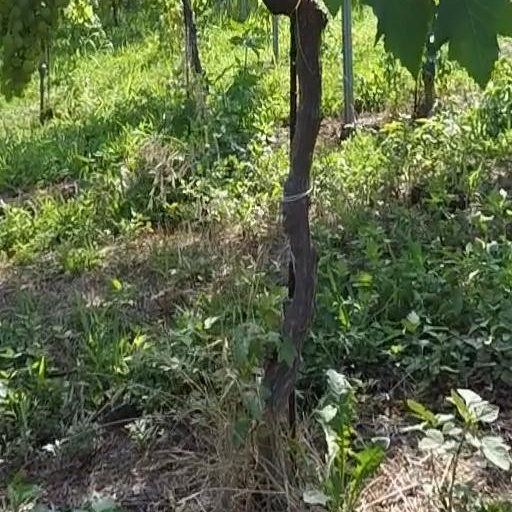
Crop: grape